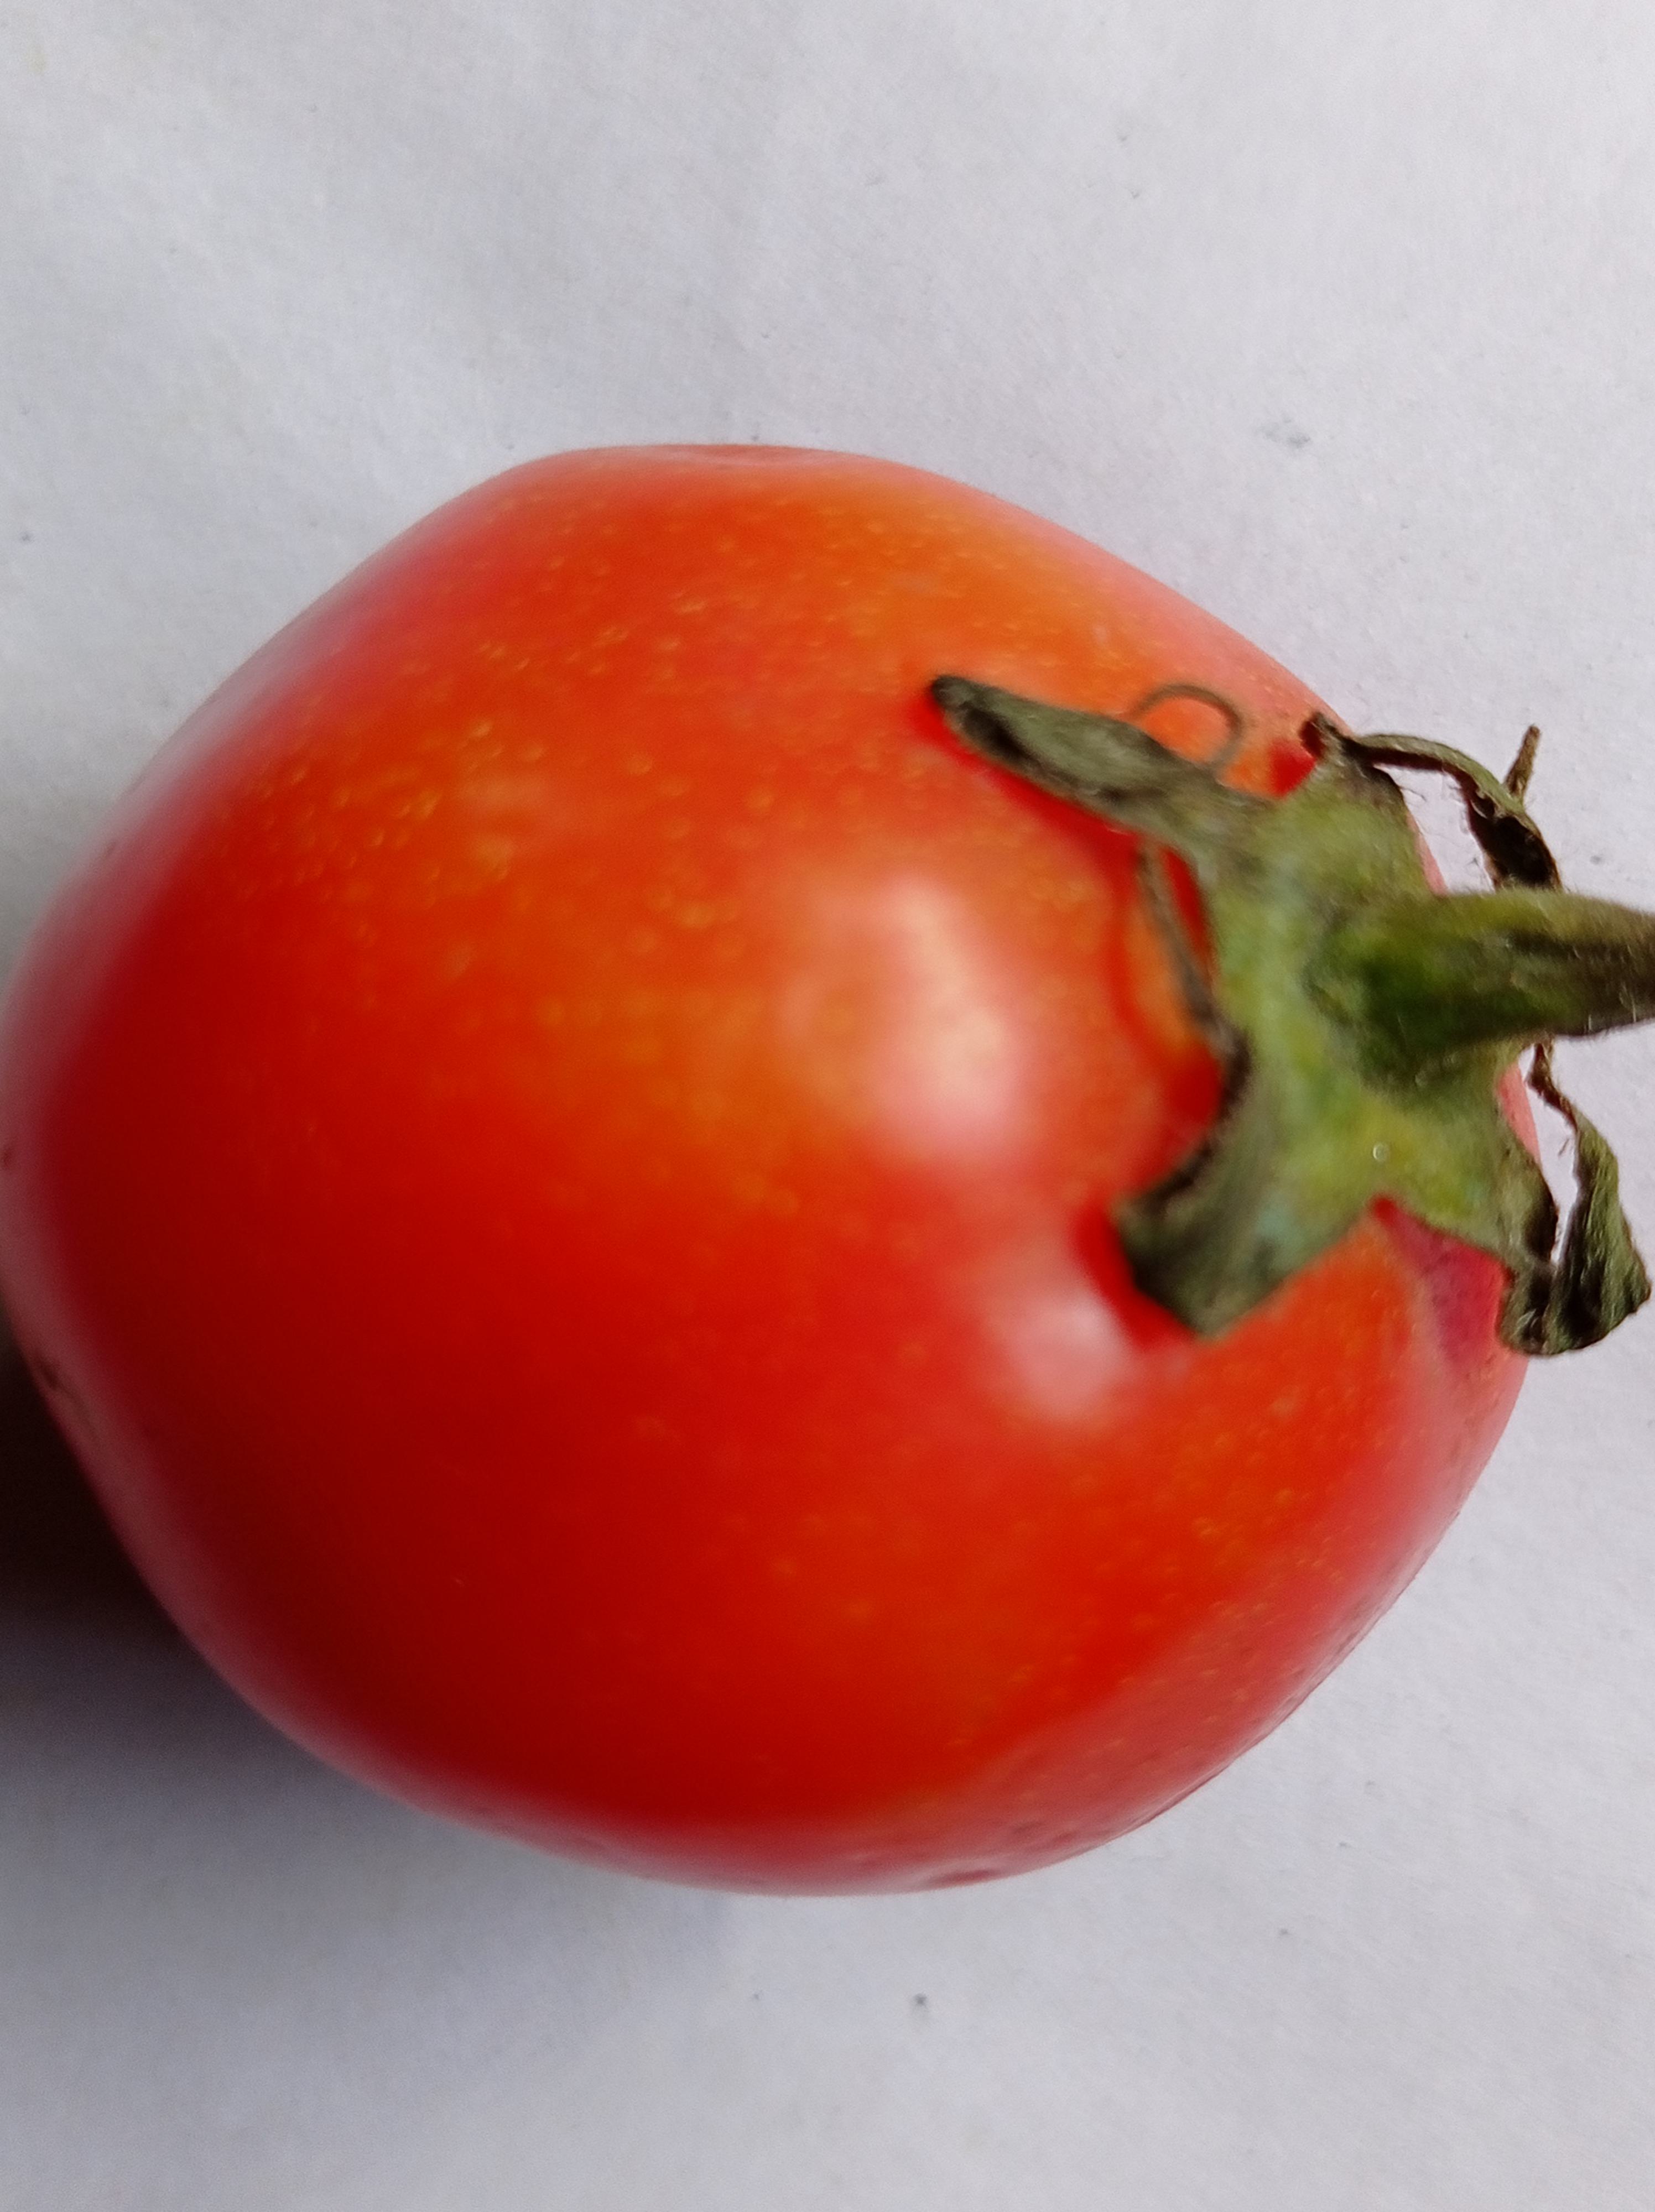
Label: Fresh